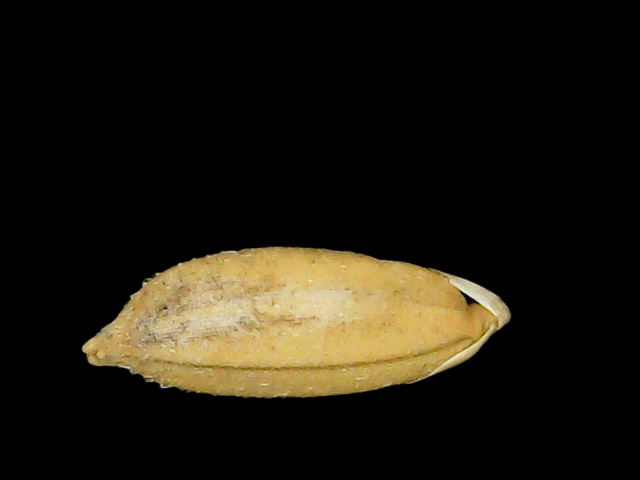
Rice variety: Binadhan10